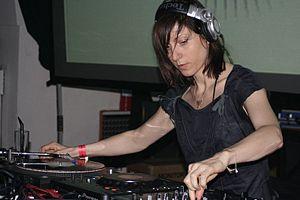
Ellen Allien, de son vrai nom Ellen Fraatz, née en 1968 à Berlin, est une DJ et productrice discographique allemande de techno et d'electro, à la tête du label BPitch Control.